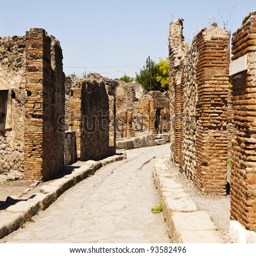
a narrow street in winds between old brick walls of ancient homes in a residential area .